Historic Center of Salvador

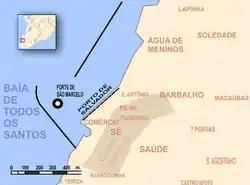
Historic Center and neighborhoods.

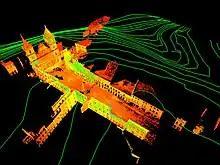
Isometric view of the 's Anchieta Plaza, cut from a laser scan preservationist project conducted by nonprofit CyArk.

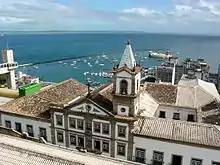
View over harbor area and Old Customs House.

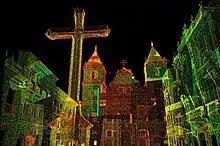
Perspective of the Cross and Church of São Francisco in Anchieta Plaza, , created from a laser scan preservationist project conducted by nonprofit CyArk.

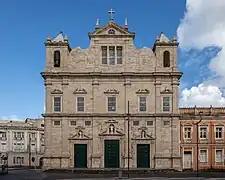
Mannerist Colonial Primate Cathedral Basilica of Salvador

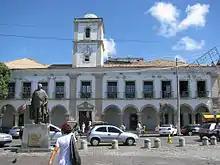
17th-century colonial governmental building (Câmara) of Salvador.

The Historic Center (US) or Centre (UK) of Salvador de Bahia in Brazil, also known as the (Portuguese for "Pillory") or Pelo, is a historic neighborhood in western Salvador, Bahia. It was the city's center during the Portuguese colonial period and was named for the whipping post in its central plaza where enslaved people from Africa were publicly beaten as punishment for alleged infractions. The Historic Center is extremely rich in historical monuments dating from the 17th through the 19th centuries.